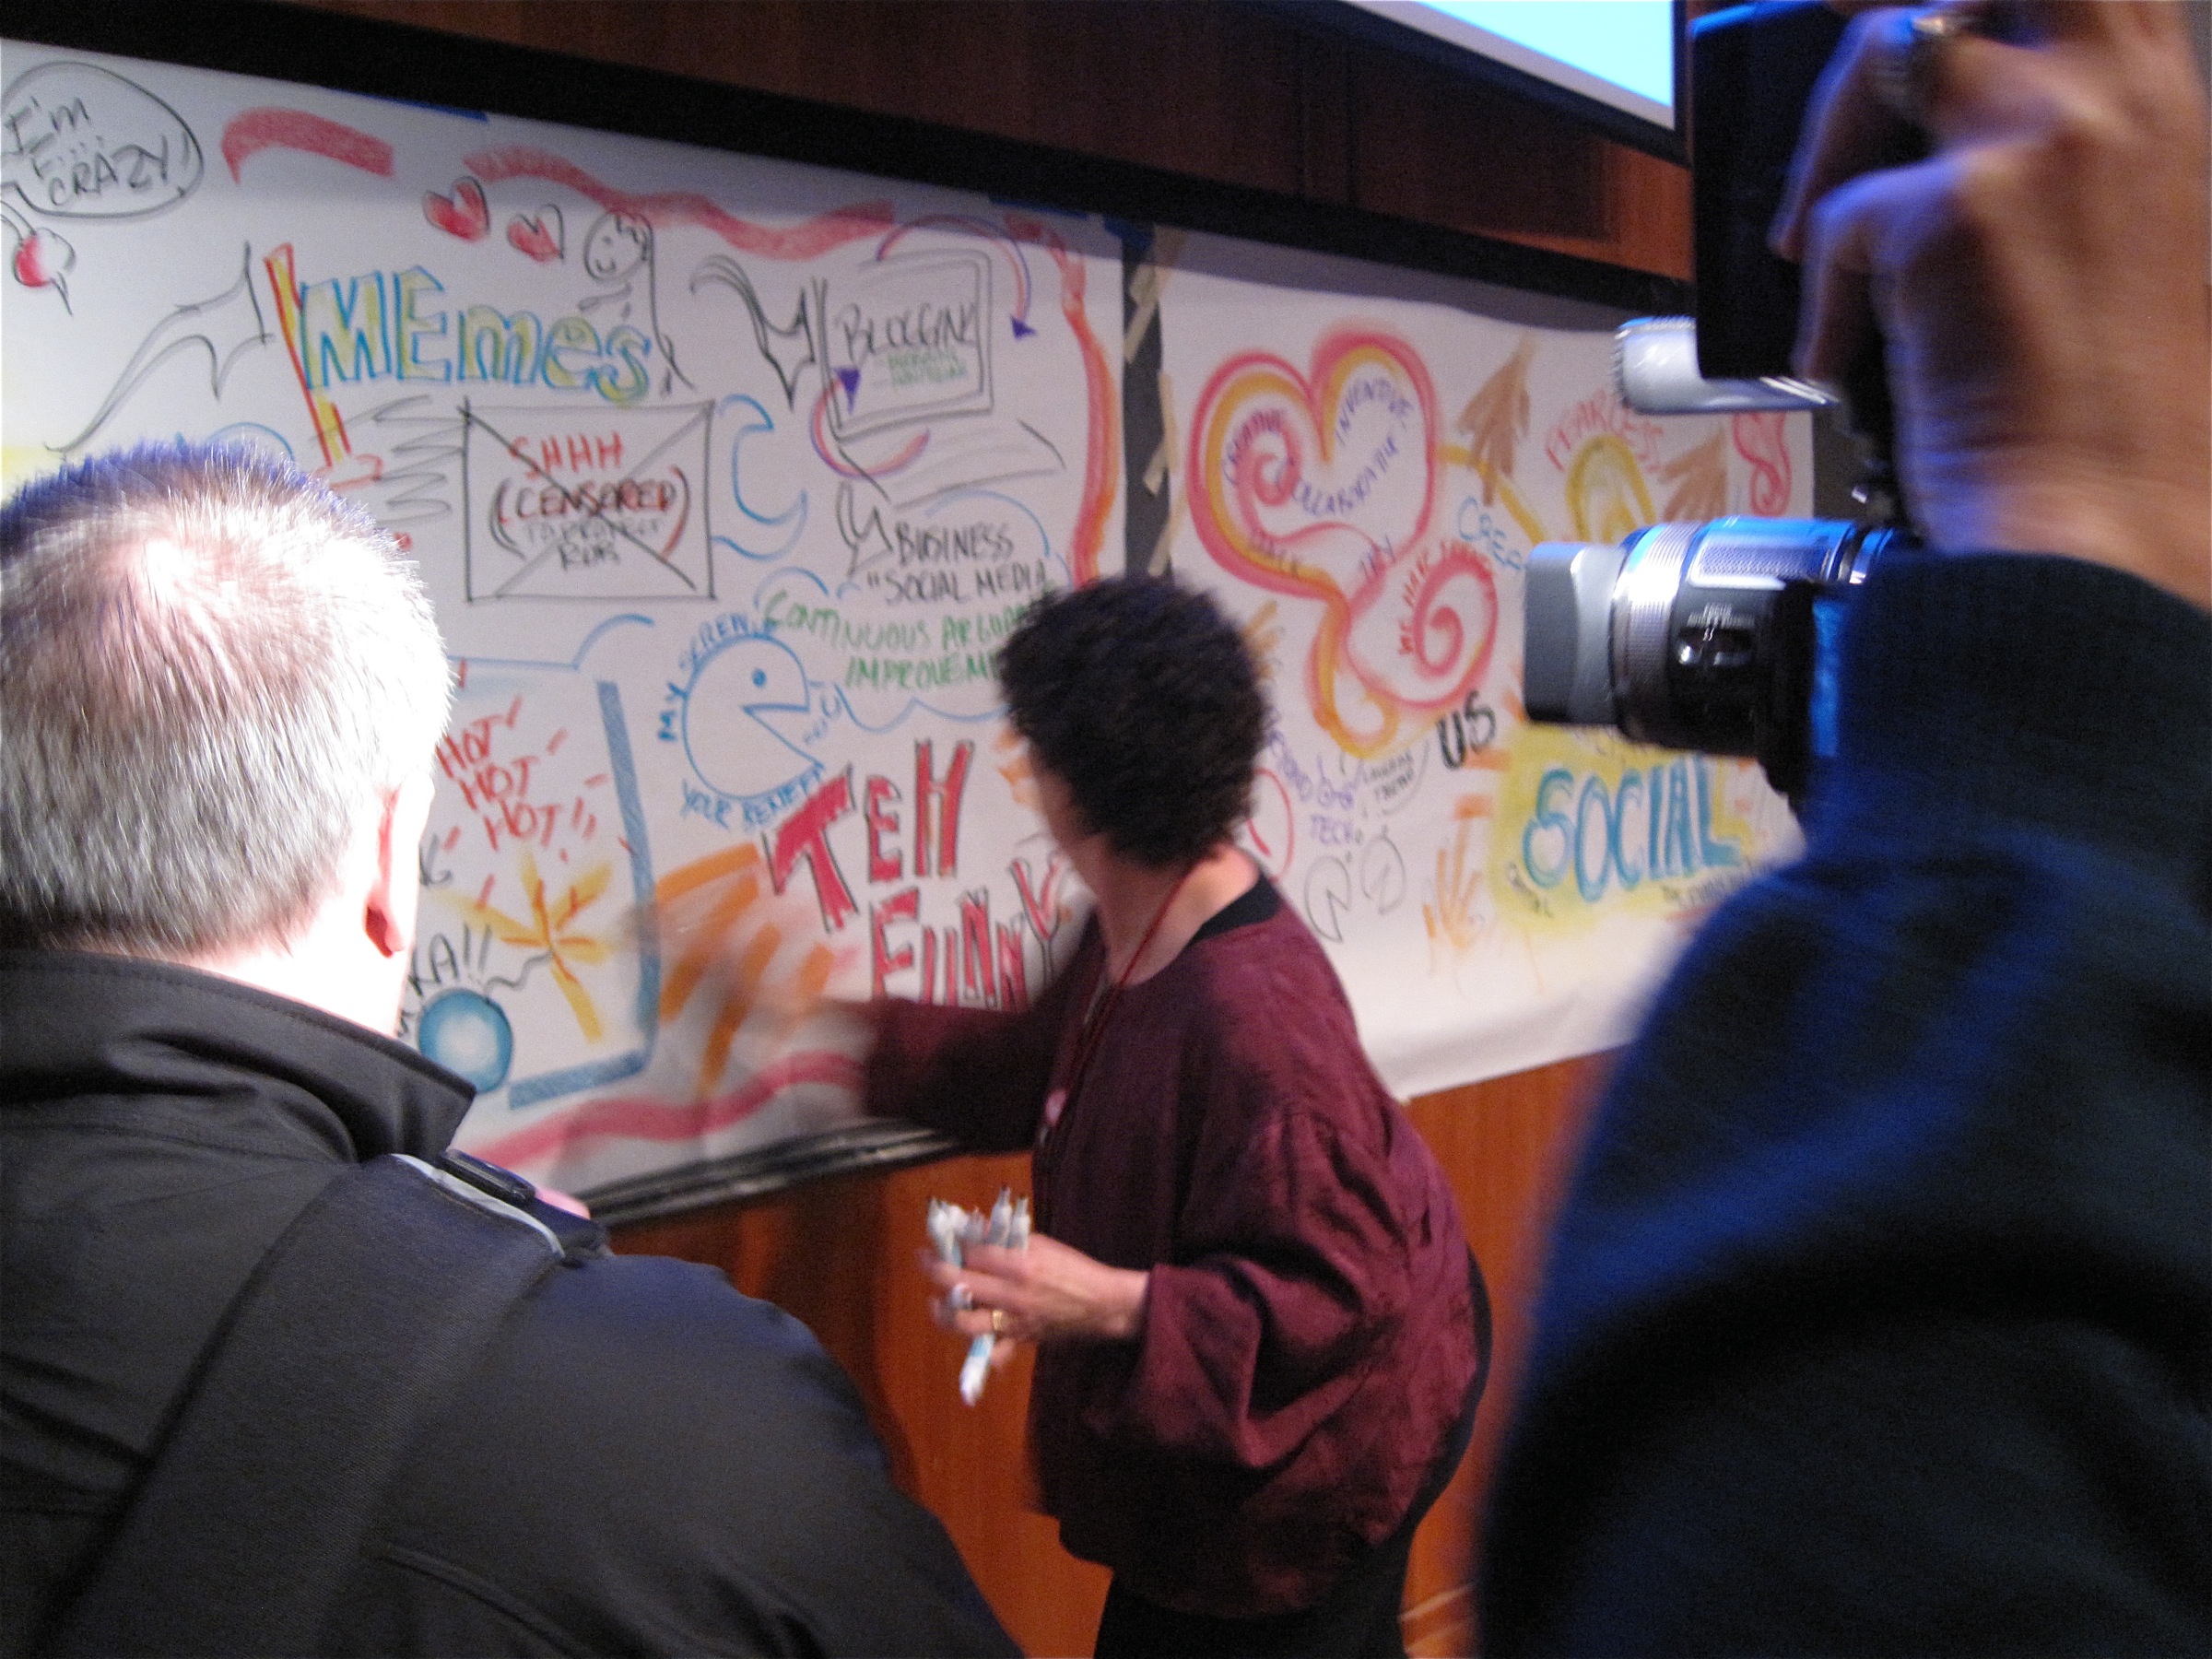
recreation, vancouver, communication, art, fun, event, nv09, northernvoice09